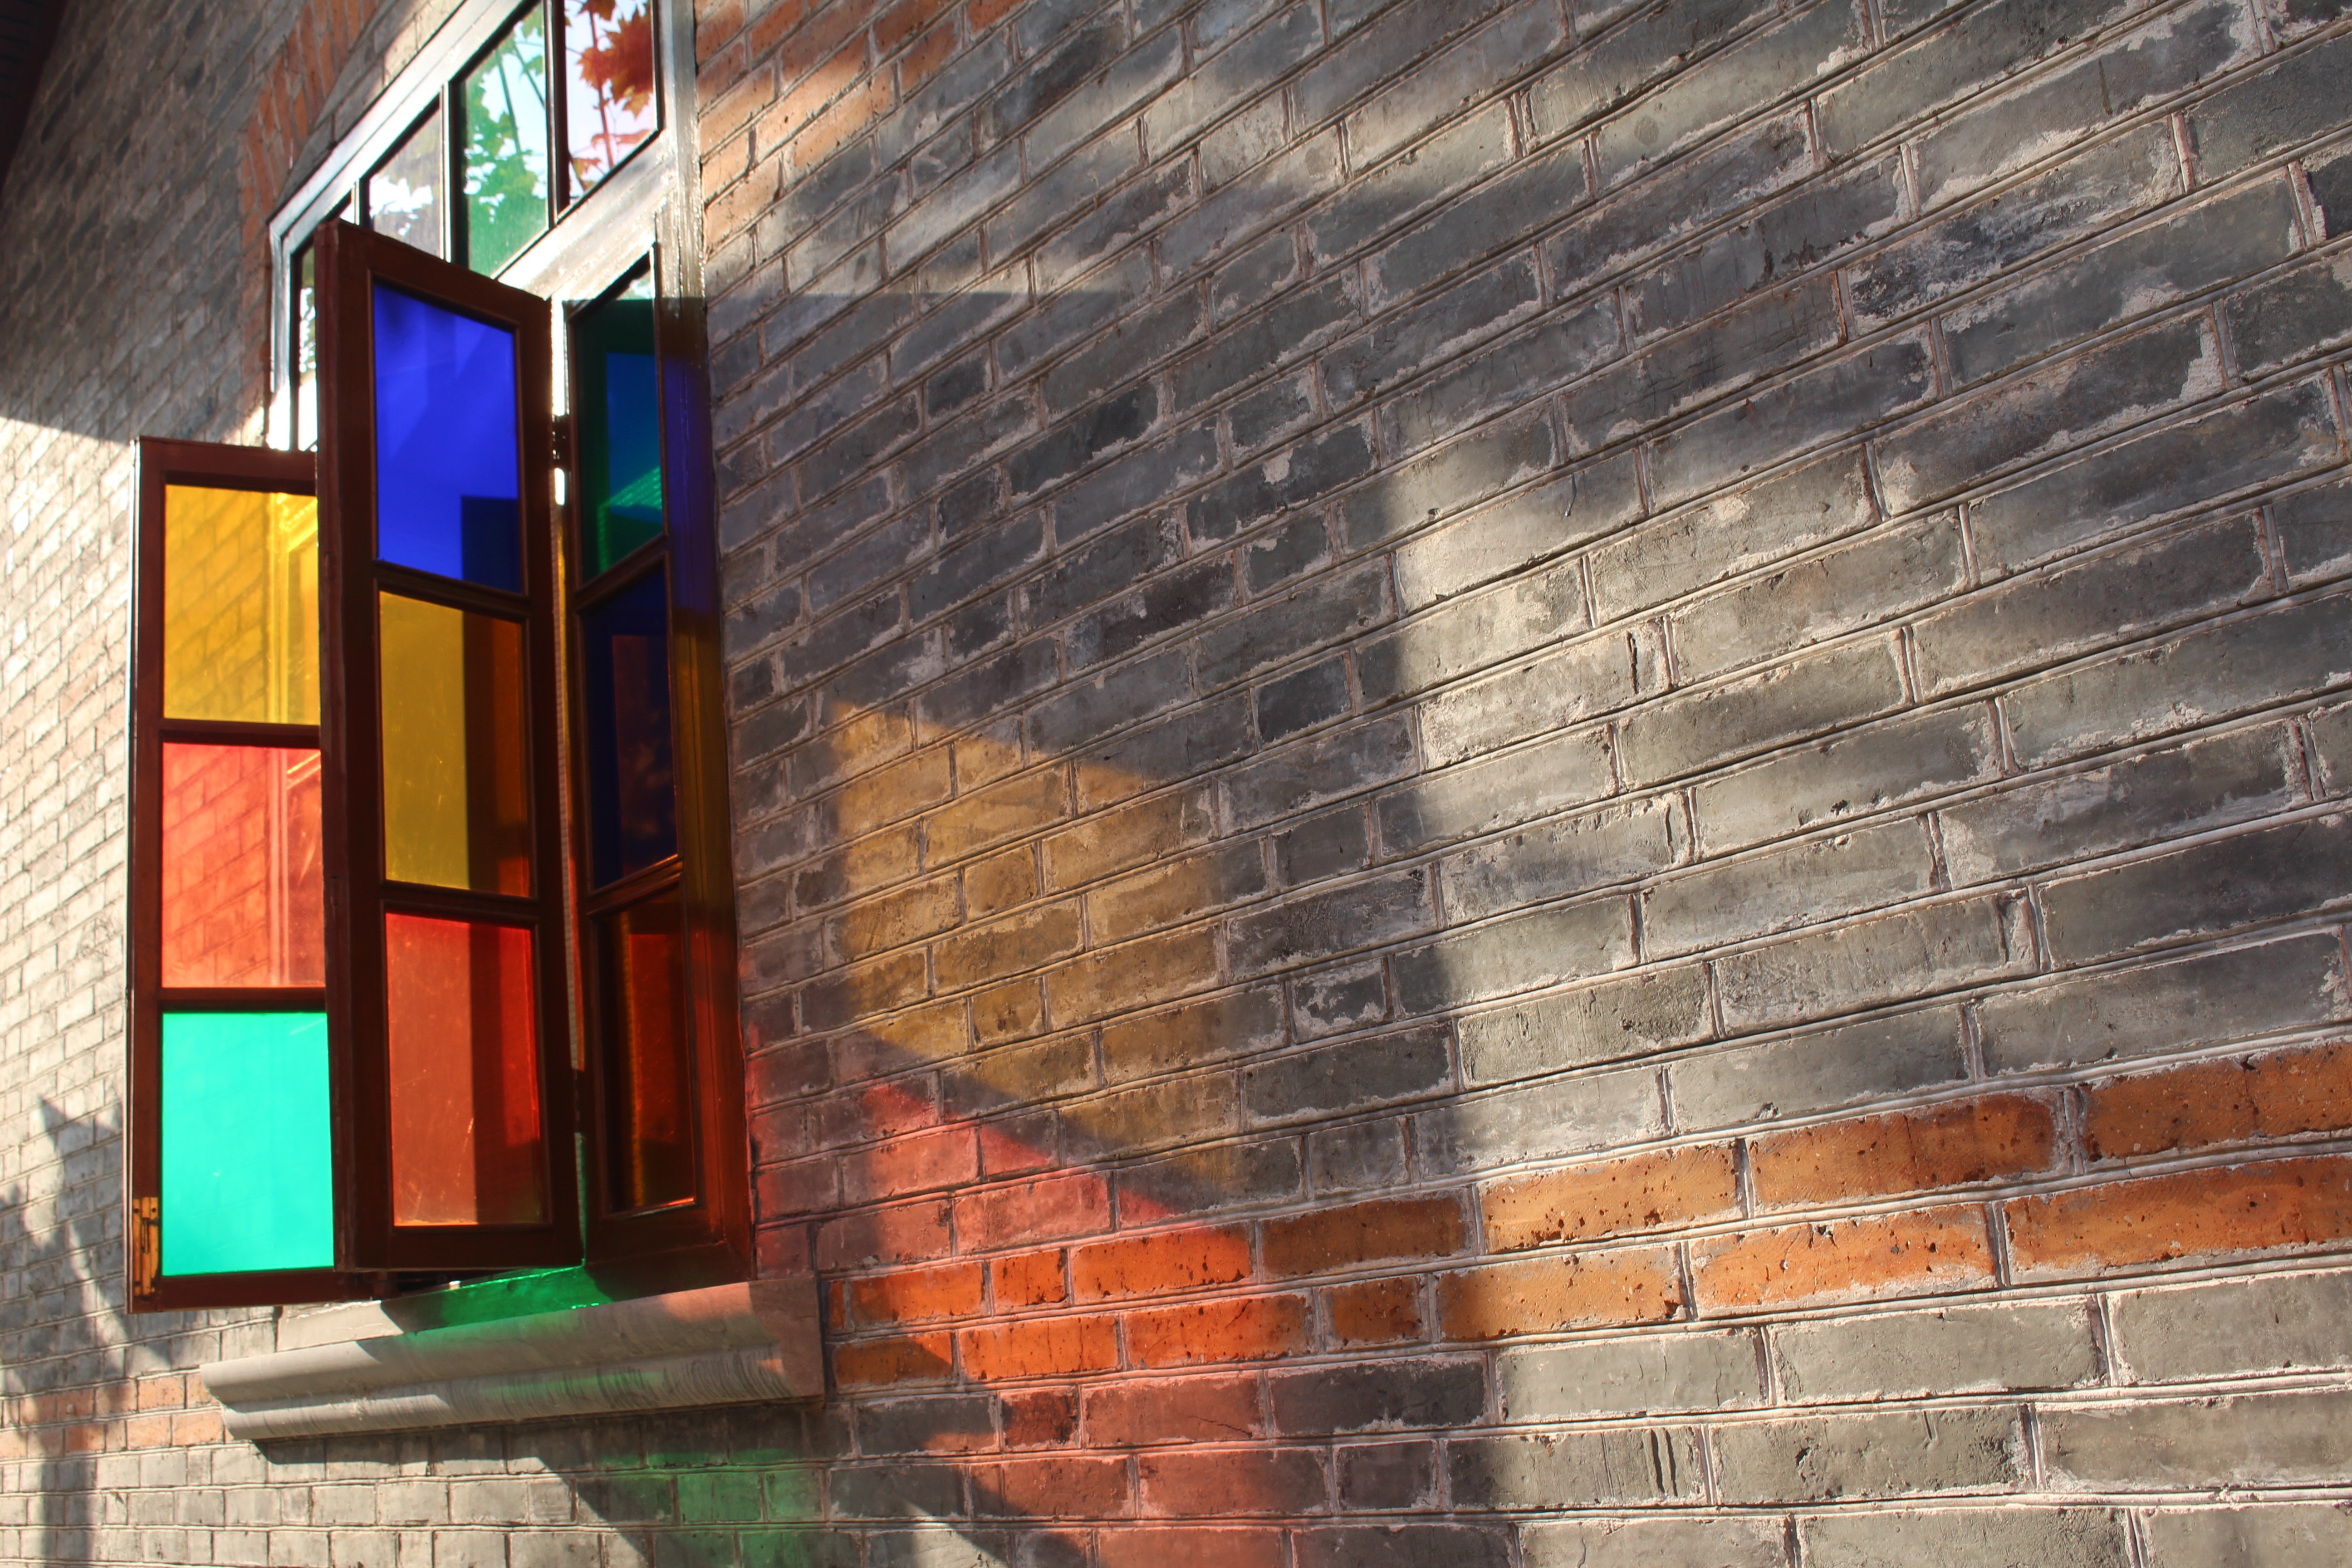
wood, house, window, building, alley, home, wall, color, facade, brick, material, stained glass, interior design, old town, windows, brickwork, positive